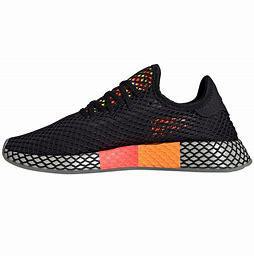
Brand: Adidas
Model: Deerupt Runner